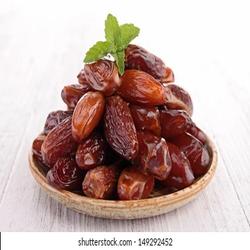
Label: Dates